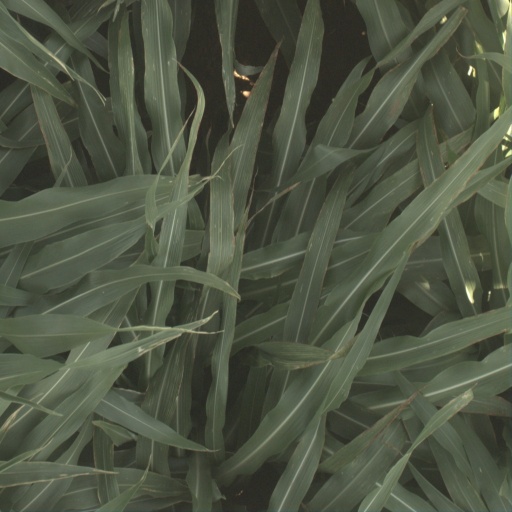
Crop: sorghum